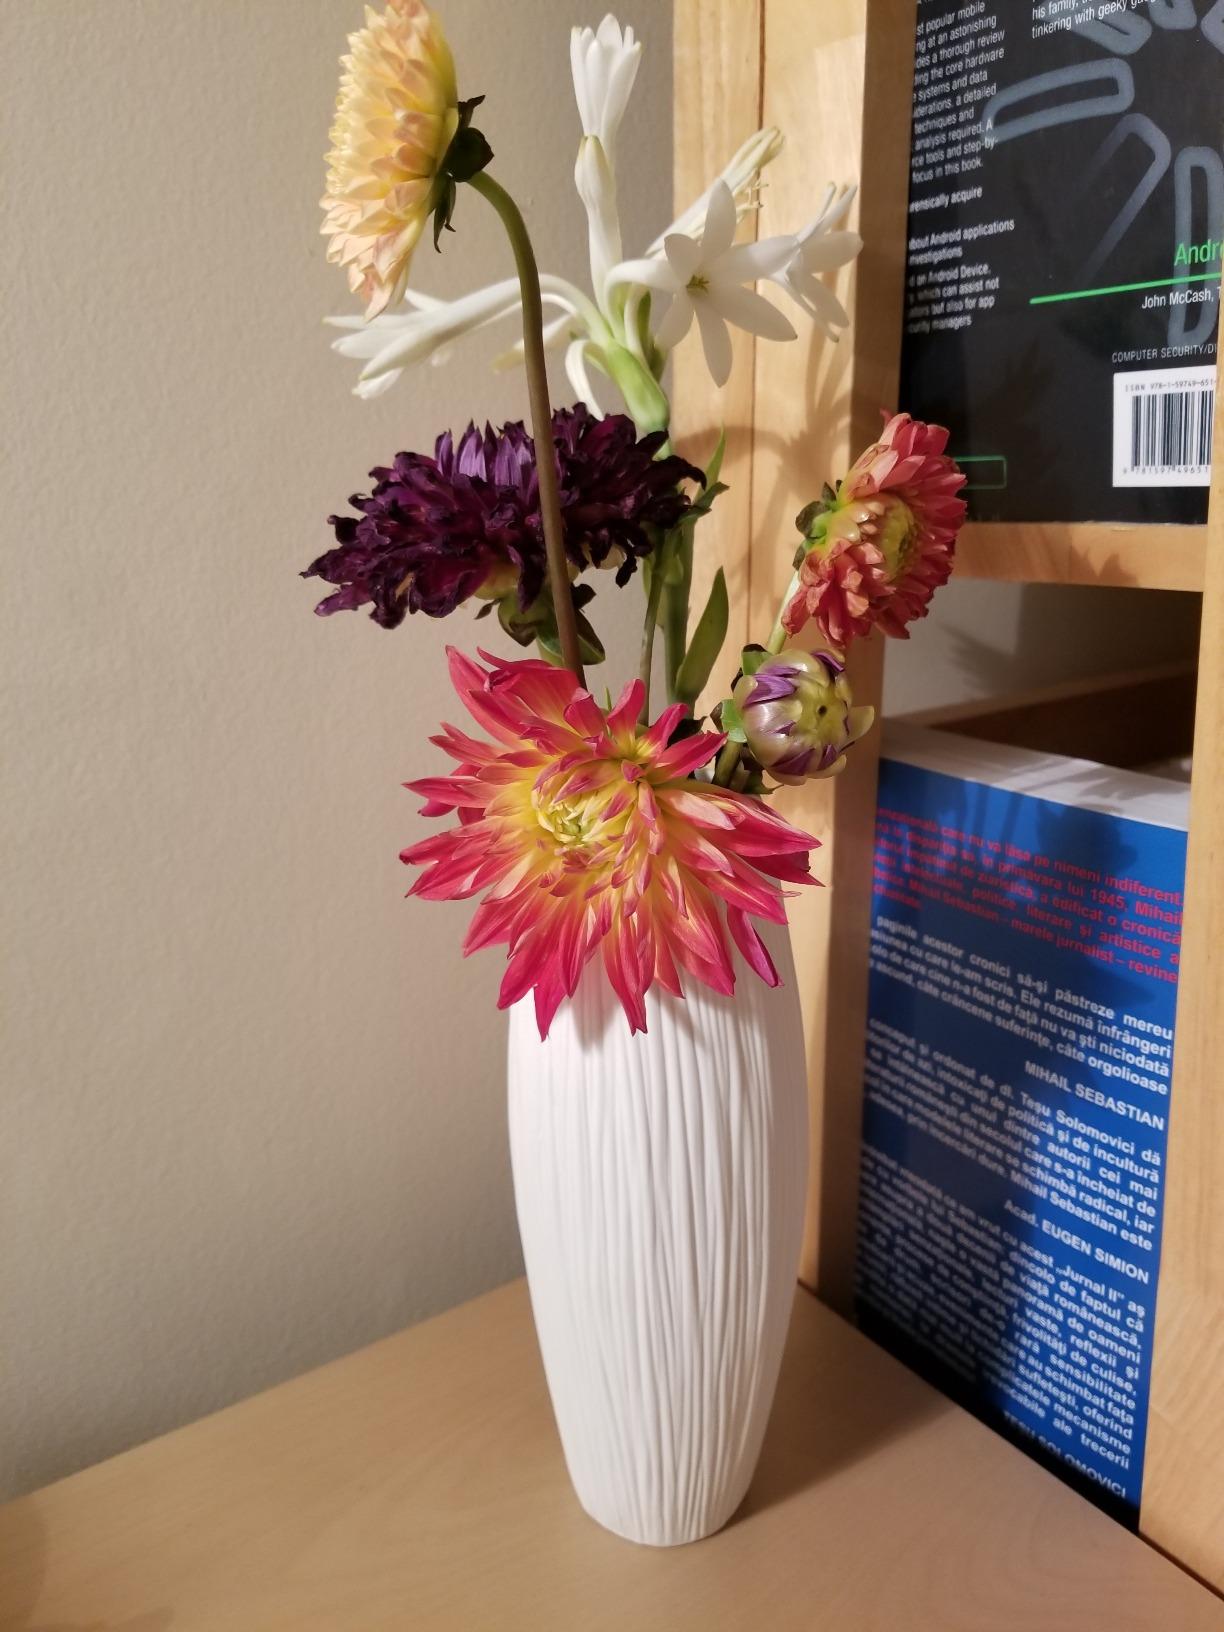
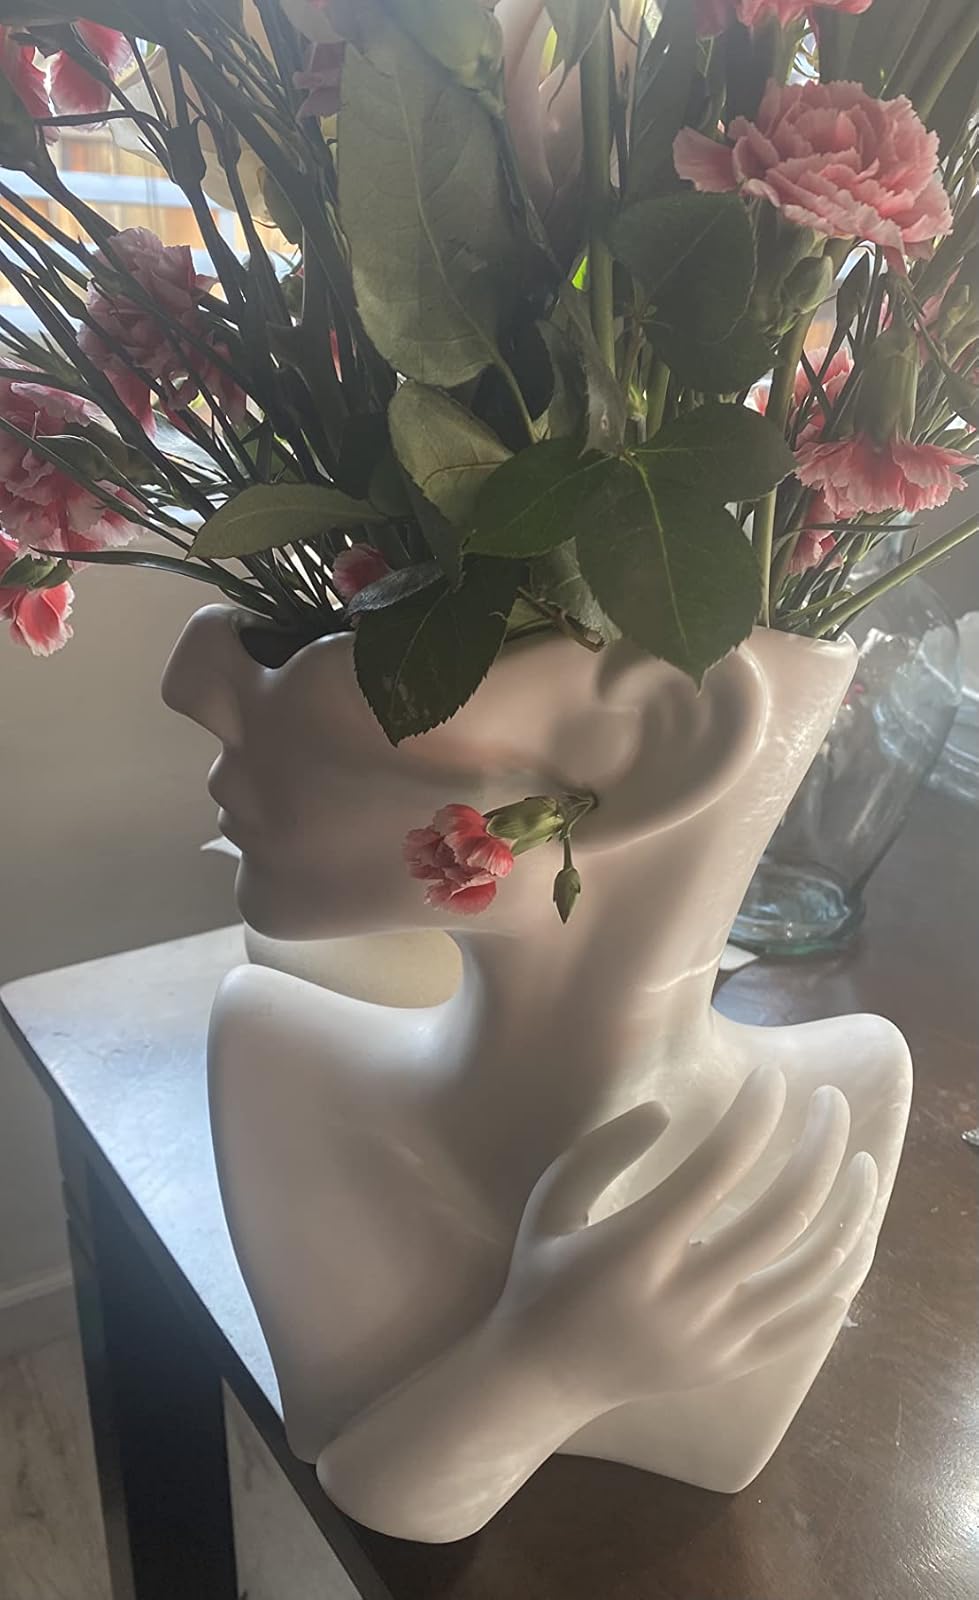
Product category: vase
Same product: no